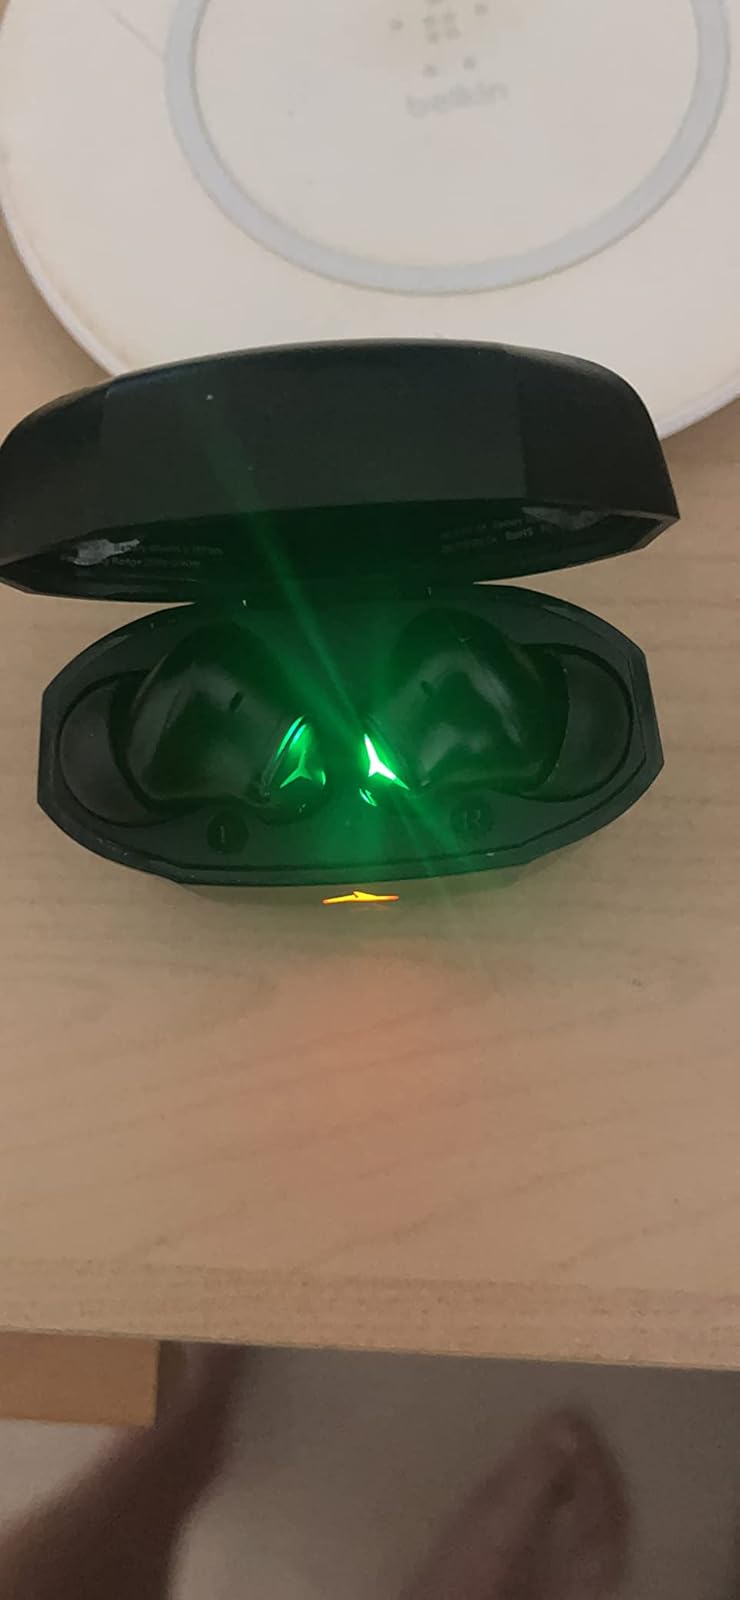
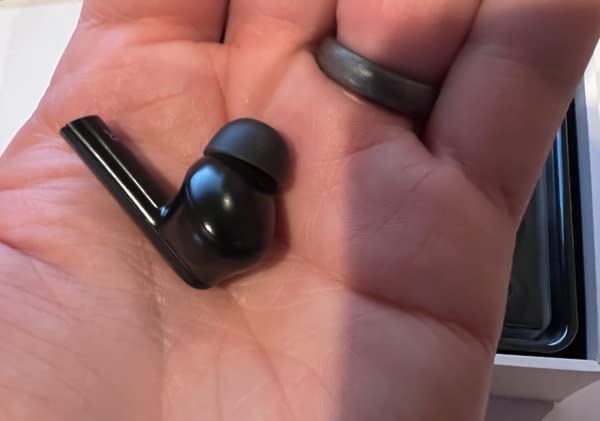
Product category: earbuds
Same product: yes